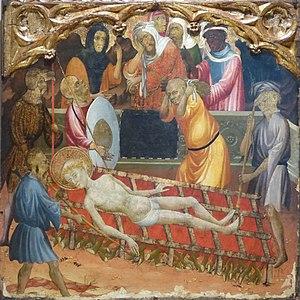
Perpignan (Pyrénées-Orientales, France), musée Hyacinthe Rigaud, collection peinture religieuse